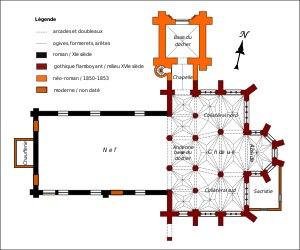
L'église Saint-Gervais-et-Saint-Prothais est une église catholique paroissiale située à Bresles, dans l'Oise, en France. Sa nef du XIᵉ siècle compte parmi les plus anciennes du Beauvaisis, et est bâtie avec de petits moellons cubiques récupérés d'édifices gallo-romains détruits. Sur le pignon de la façade, se profile un crucifix en bas-relief. Toutes les baies et portes d'origine ont été bouchées, et des fenêtres néo-gothiques ont été percées vers 1840. L'intérieur se caractérise aujourd'hui par un décor néo-gothique vétuste. Les parties orientales du milieu du XVIᵉ siècle contrastent avantageusement avec cette nef. Elles sont d'un style gothique flamboyant tardif, qui intègre déjà des motifs de la Renaissance sur les culs-de-lampe et les clés de voûte. Mais le bel effet de l'ensemble vient surtout des arcs-doubleaux soigneusement moulurés et des voûtes d'ogives complexes à liernes et tiercerons. Particulièrement remarquable est le plan, qui comporte un vaisseau central de trois travées droites terminé par une abside à pans coupés, et deux collatéraux. Doubles de part et autre de la première travée, ils deviennent ensuite simples par la dilatation du vaisseau central.